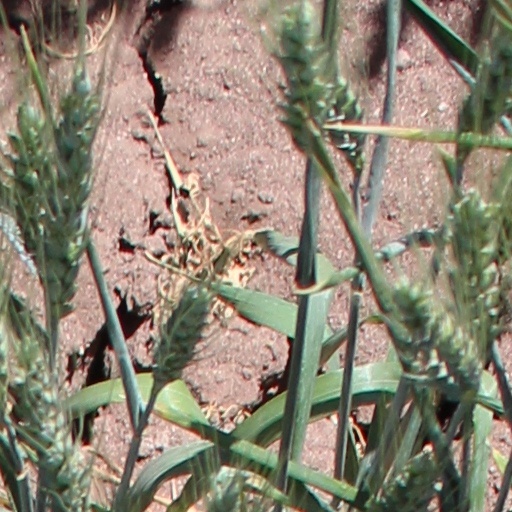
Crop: wheat